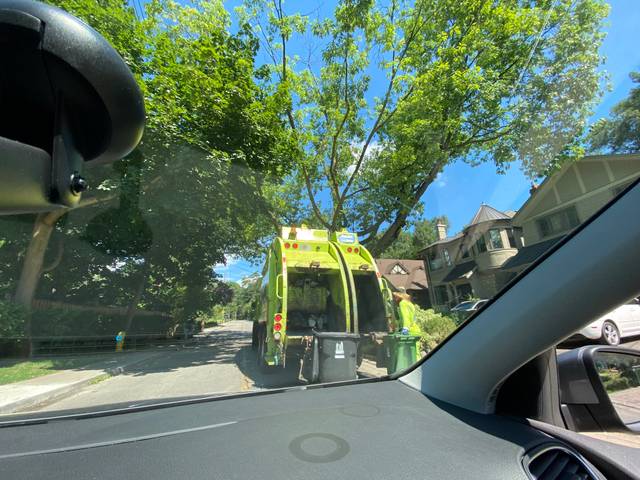
Region: Canada
Coordinates: 43.654, -79.492